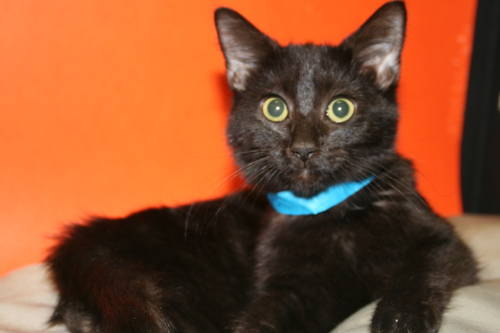
Animal: cat
Breed: bombay